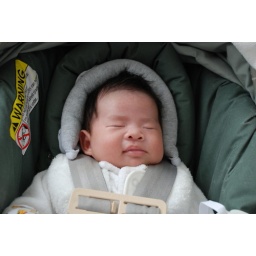
Sleeping in my car seat